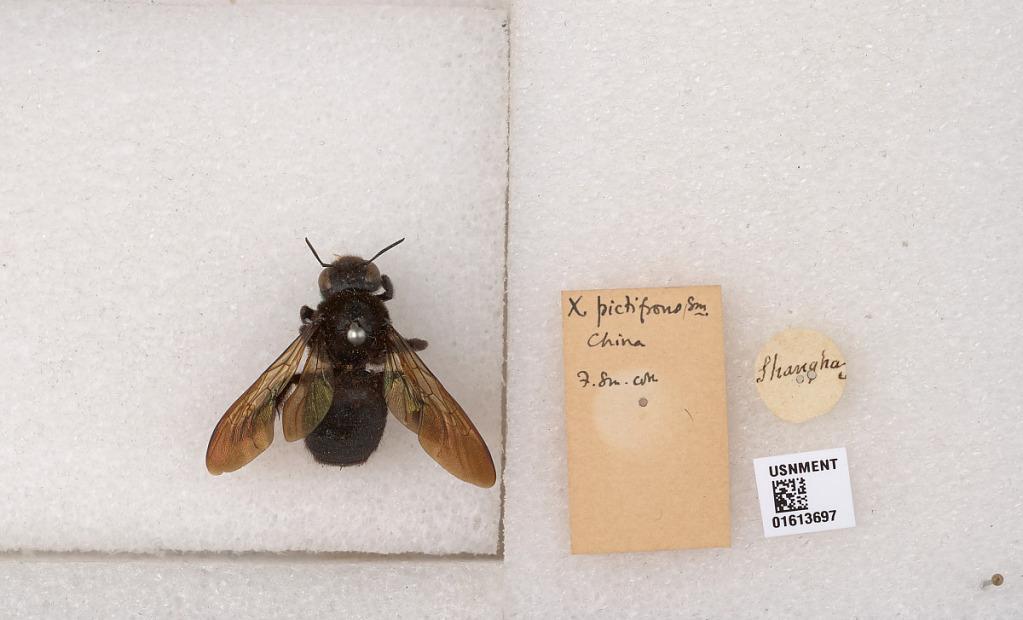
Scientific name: Xylocopa (Biluna) tranquebarorum tranquebarorum (Swederus)
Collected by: Sm
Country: China
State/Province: Shanghai
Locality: Shanghai